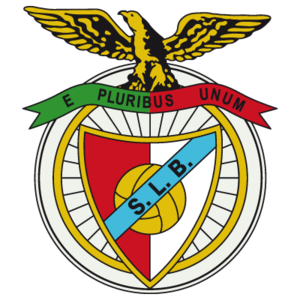
Le Sport Lisboa e Benfica, ou simplement SL Benfica, souvent appelé en français Benfica Lisbonne, est un club de football portugais de la ville de Lisbonne. Le club, présidé par Luis Filipe Vieira et entraîné par Jorge Jesus, évolue en 1ʳᵉ division portugaise. C'est la section football du club omnisports de même nom.